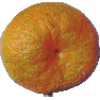
Label: mandarine